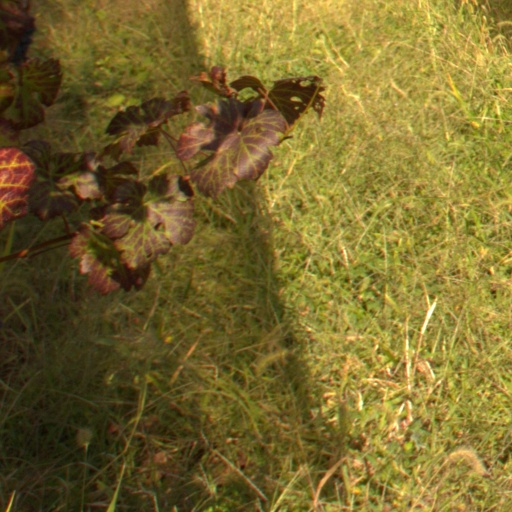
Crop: grape